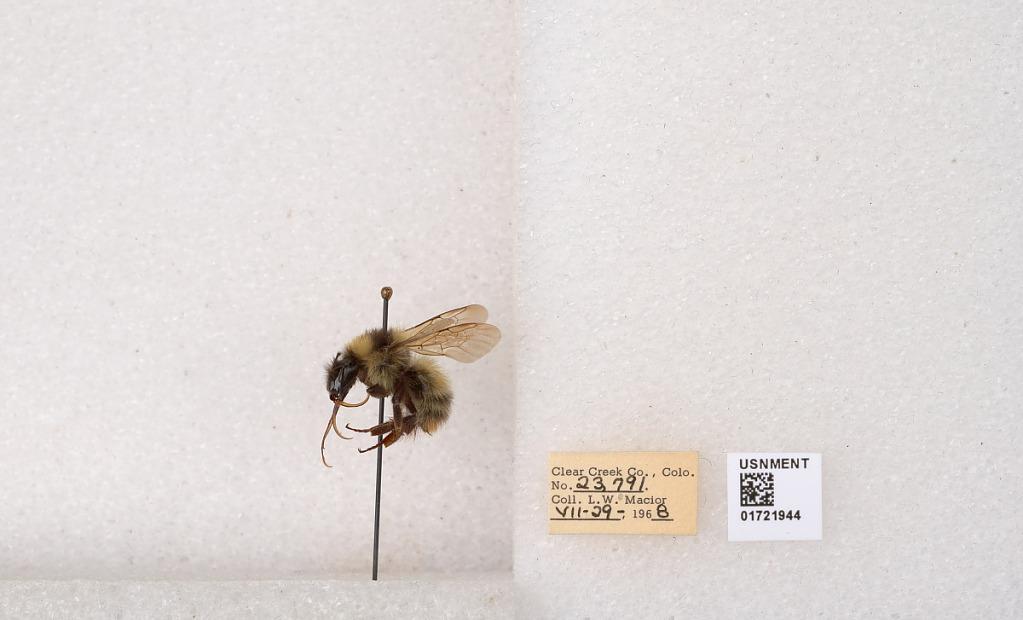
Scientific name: Bombus kirbyellus
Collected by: L. Macior
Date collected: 1968-7-29
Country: United States
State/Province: Colorado
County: Clear Creek
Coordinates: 39.6891, -105.644